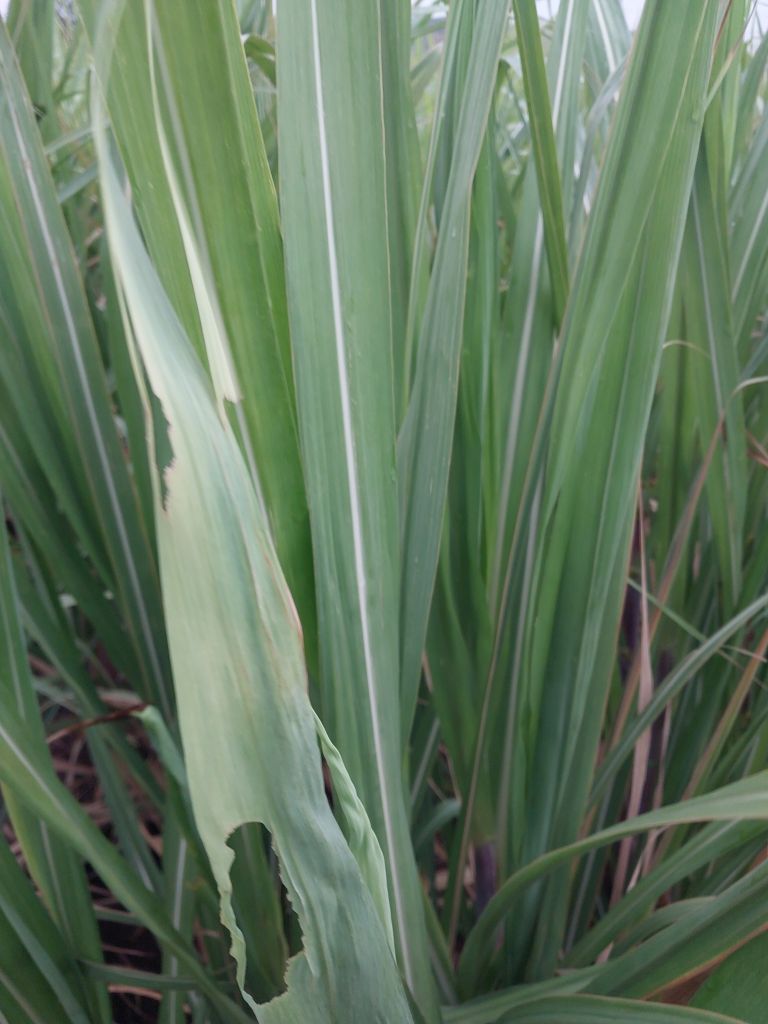
Label: Pokkah Boeng